Liberty of Norton Folgate

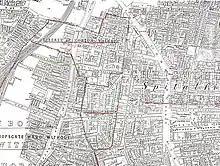
Liberty of Norton Folgate marked on an Ordnance Survey sheet, 1873

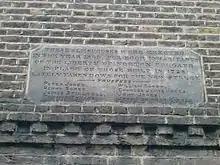
Plaque on Norton Folgate Almshouses, opened 1860, listing ten trustees. The buildings replaced earlier almshouses of 1728, and stand in Puma Court (formerly Red Lion Court), on the east side of Commercial Street, and therefore outside the boundaries of the Liberty.

In 1732 the Parish Clerks of Shoreditch said that "All the Affairs of the Liberty are managed by the Ancients, who are in the Nature of a Vestry". These "ancients" or "ancient inhabitants" may have originally been clerics but after the reformation were probably established landowners. Later records indicate that these "ancient inhabitants" took turns to occupy various offices including: